Domestic violence in Ghana

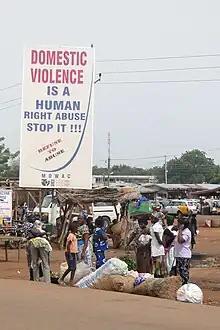
Protests against domestic violence in rural Africa

Domestic violence is prevalent in Ghana, owing in part to a deep cultural belief that it is socially acceptable for men to discipline their wives physically. Around one in three women in Ghana are likely to experience domestic violence.